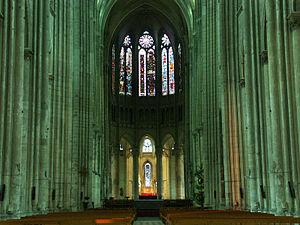
Saint-Quentin [sɛ̃kɑ̃tɛ̃] est une commune française située dans le département de l'Aisne, en région Hauts-de-France. Comptant la plus importante population du département, dont elle est une sous-préfecture, Saint-Quentin est la neuvième commune la plus peuplée de la région. La ville picarde est située sur la Somme. Les habitants de Saint-Quentin sont les Saint-Quentinois.